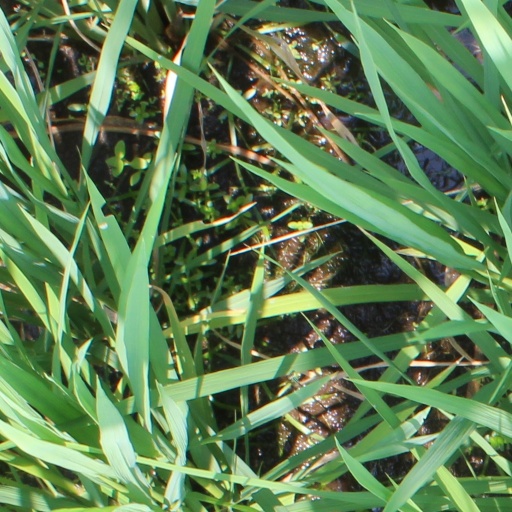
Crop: rice